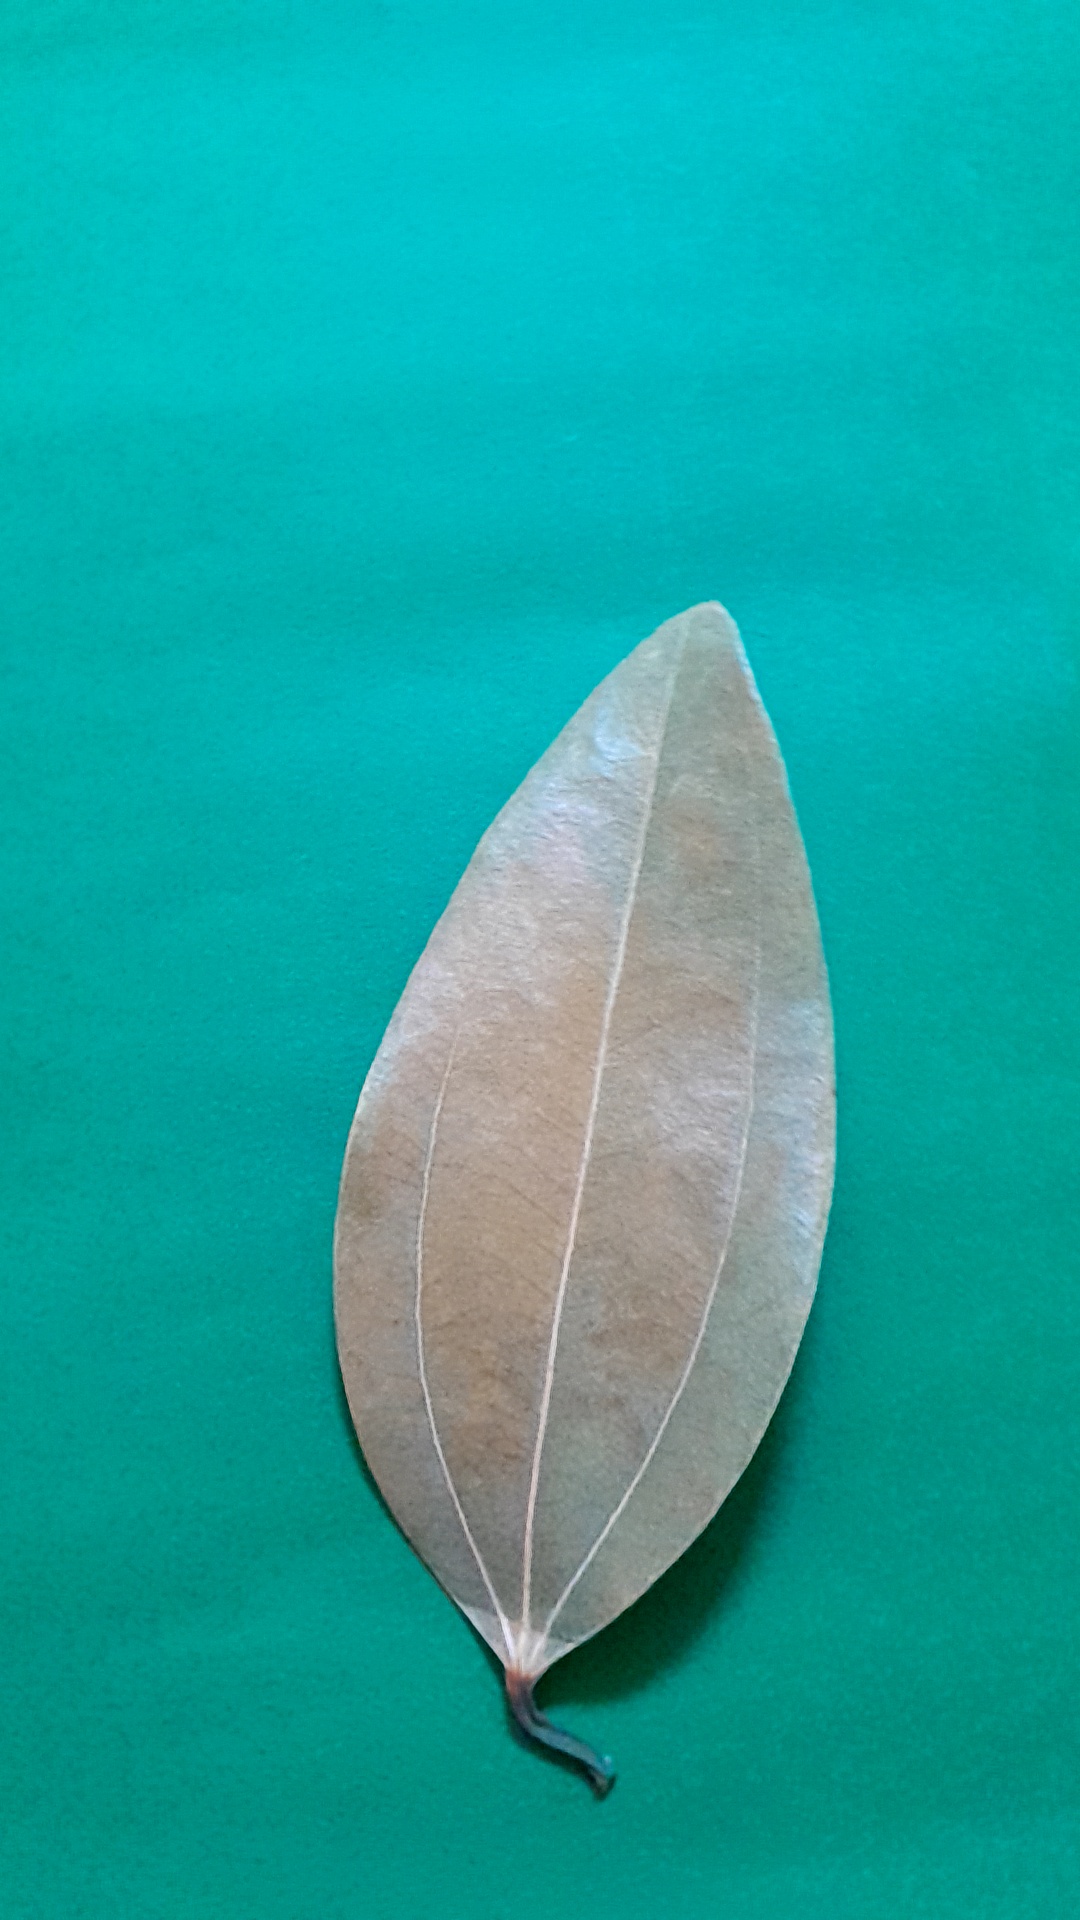
Label: Dry Leaf